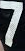
Number: 7